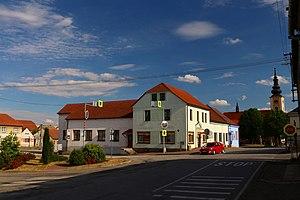
Stará Říše est une commune du district de Jihlava, dans la région de Vysočina, en République tchèque. Sa population s'élevait à 613 habitants en 2018.